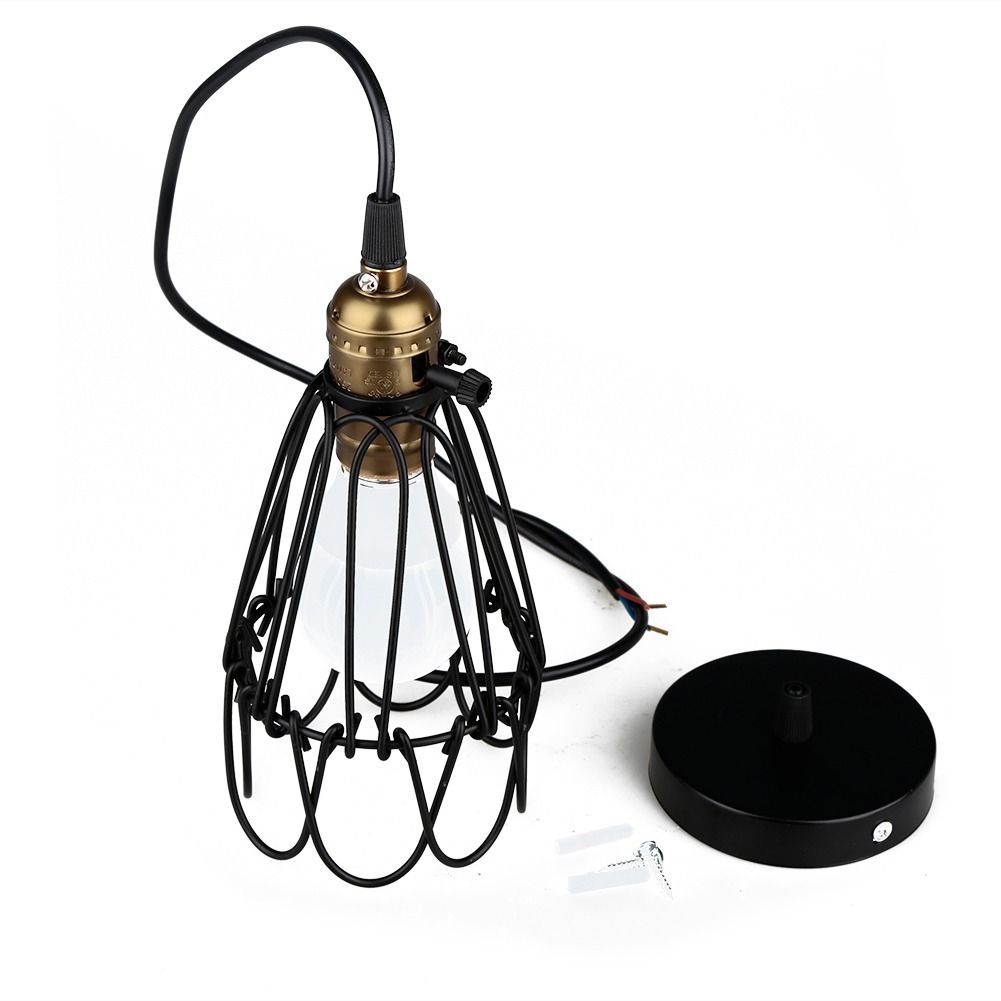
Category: lamp